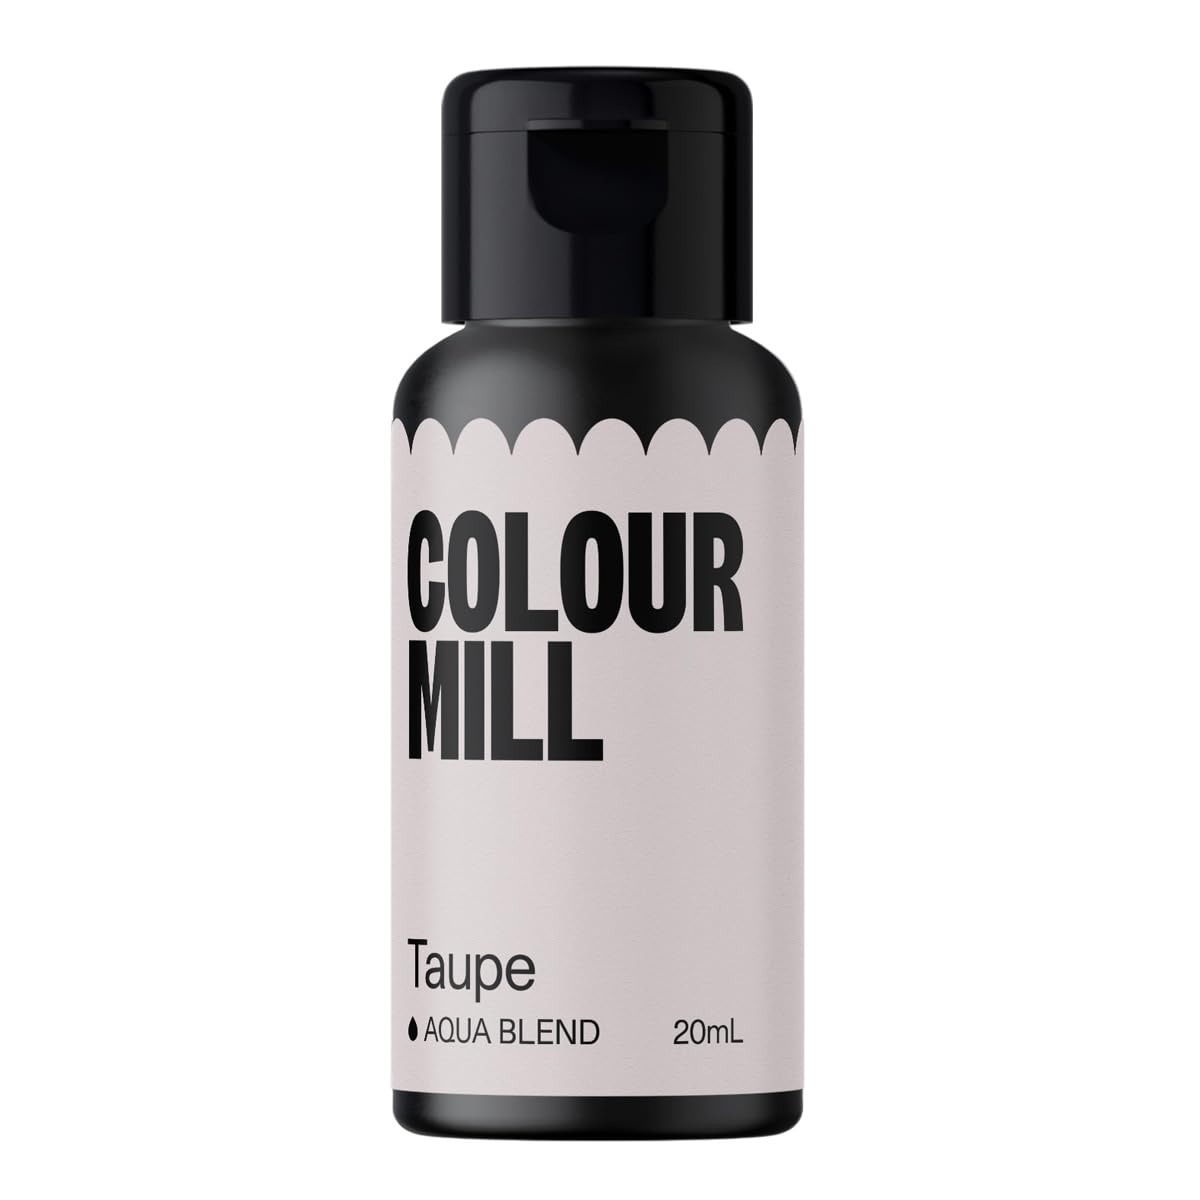
Item Name: Colour Mill Aqua Blend Water-Based Food Coloring, 20 Milliliters Taupe
Bullet Point 1: For food products incompatible with oil and fat
Bullet Point 2: Works with royal icing, macarons, jellies, fondant, meringue and beverages
Bullet Point 3: No added sugar
Bullet Point 4: Free of common allergens
Bullet Point 5: Vegan
Bullet Point 6: Kosher
Bullet Point 7: Halal
Product Description: A gorgeous greige with an air of tranquility. Just a touch of Taupe and you'll be transported to a sanctuary of sweets and serenity. Shop it in the Bridal Pack.<br><br>With oil, royal icing can spoil and macaroons can crack, so Colour Mill’s unique Aqua Blend pigments are your best friend for turning oil-and-fat-incompatible products into bold and brilliant bakes.<br><br>Using more drops will increase the intensity of color. Using less will create softer hues. Build the color slowly as you mix your batter to achieve your desired hue.<br><br>Before getting started, use the bottle lid to pop a hole in the seal and give the bottle a good shake. Colour Mill’s pigments pack a punch so take it slow when coloring, starting with just a few drops and mixing as you go. Tip: If you have time and for the best results, let your mixture sit overnight.<li>Vegan friendly<li>Halal suitable<li>Certified kosher by Australia Kosher (symbol on bottle label)<li>Products, facility & packing lines all free of the 14 common allergens celery, cereals containing gluten, crustaceans, eggs, fish, lupin, milk, mollusks, mustard, nuts, peanuts, sesame seeds, sulphur dioxide and soya<br><br>Aqua Blend pigments cannot be used with oil- and fat-dispersible ingredients.<br><br>Store in a cool dry place away from sunlight.
Value: 0.68
Unit: Fl Oz

Price: 9.94